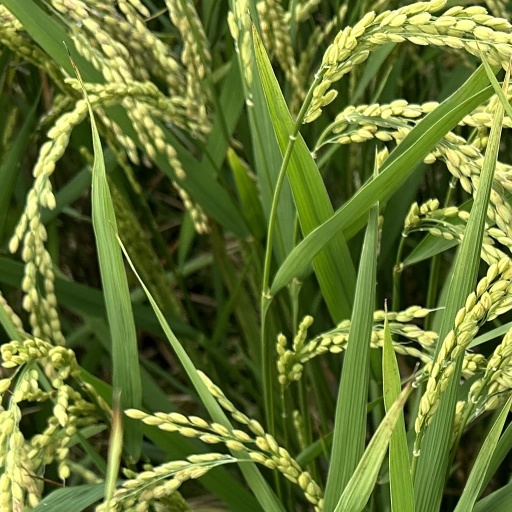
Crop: rice